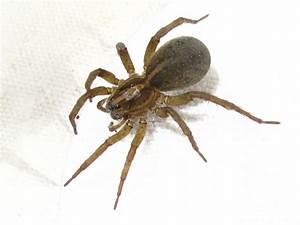
Label: ragno